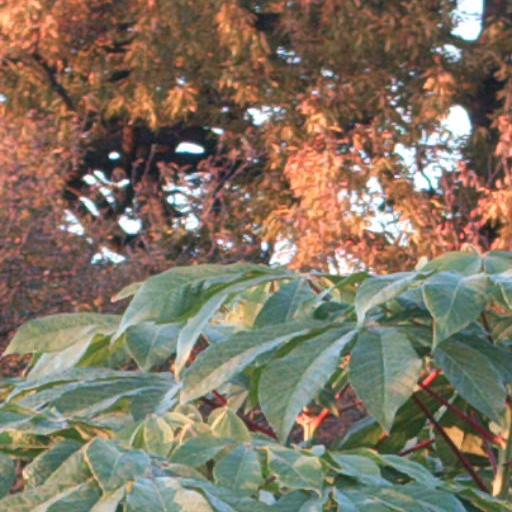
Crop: cassava